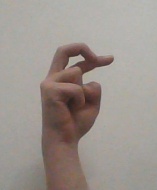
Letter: zay